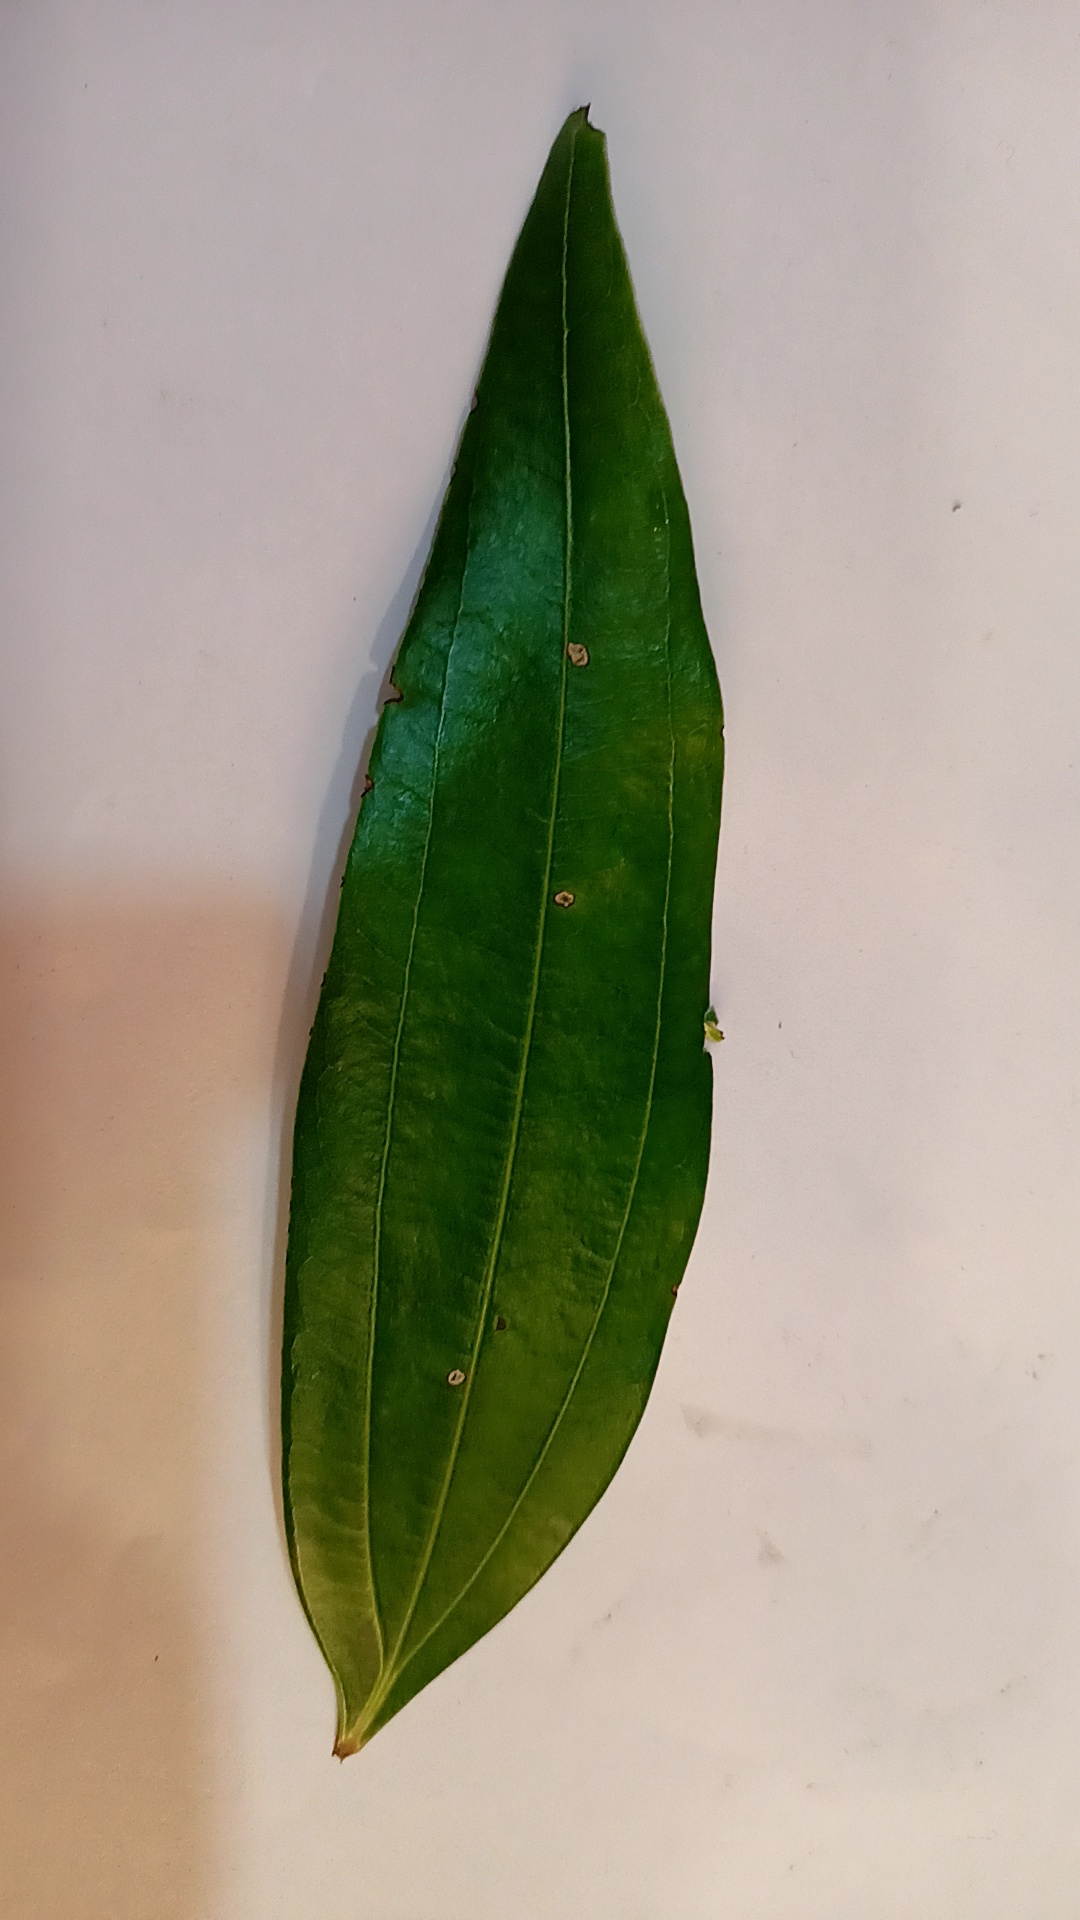
Label: Disease